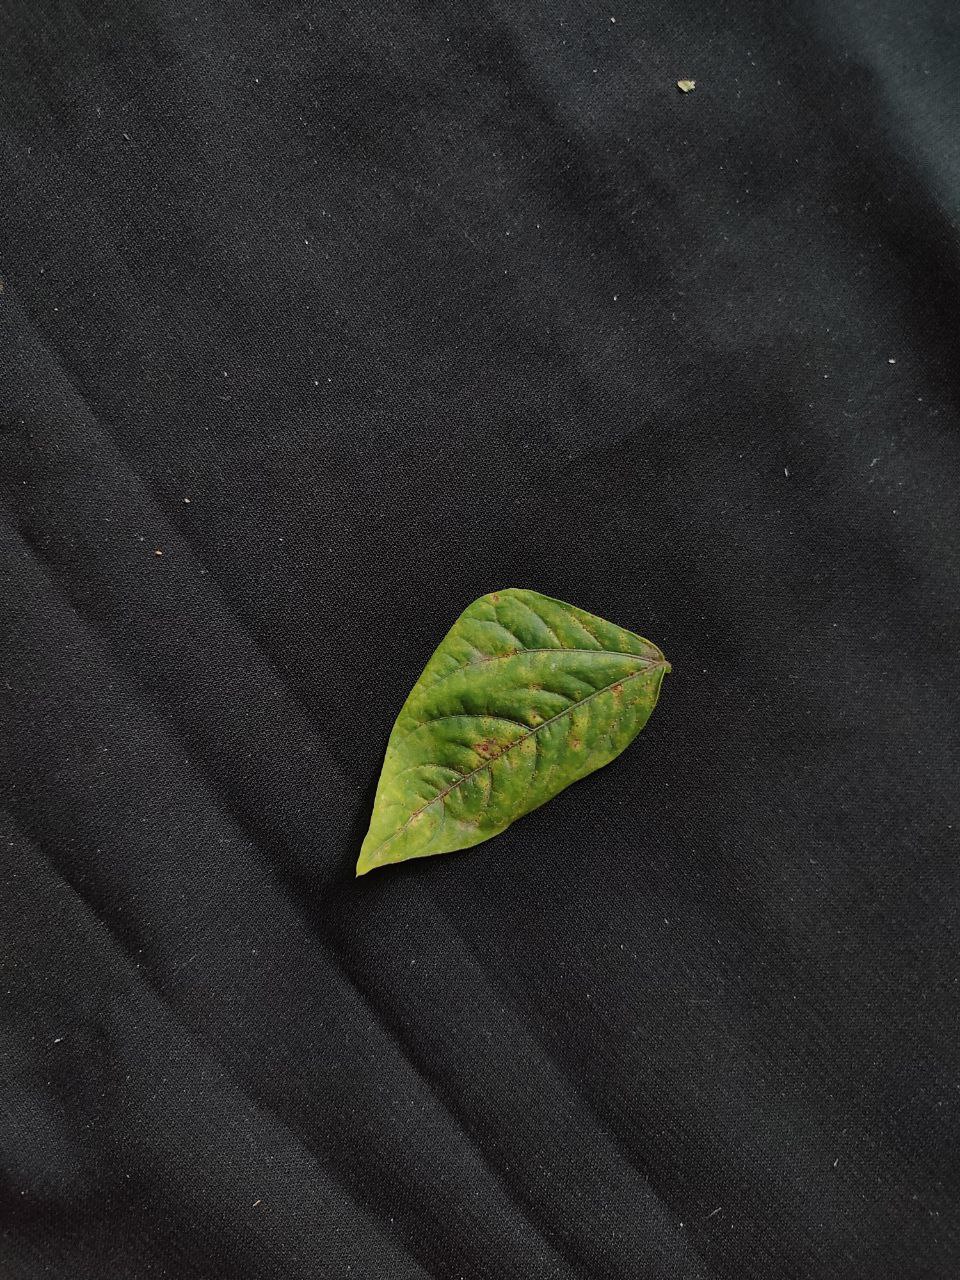
Crop: cowpea
Leaf condition: Septoria leaf spot